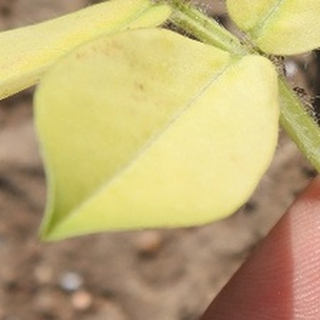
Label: groundnut_nutrition_deficiency